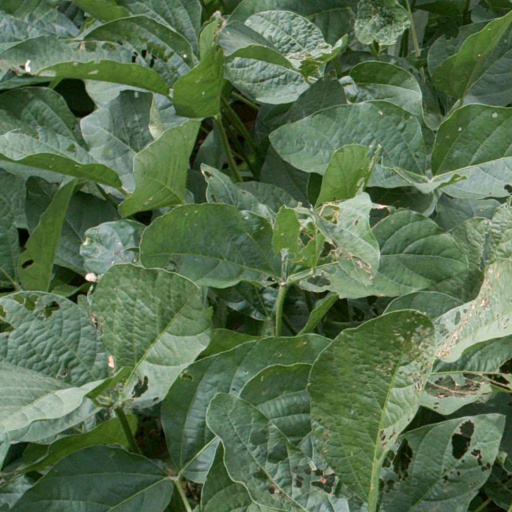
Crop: soybean